Sprint Corporation

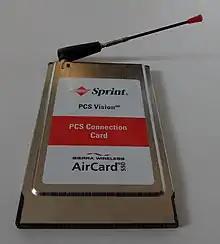
Sierra Wireless AirCard 550 modem for connecting a laptop to Sprint's "PCS Vision" network

Sprint Corporation offered postpaid wireless voice and data services primarily under the Sprint brand.